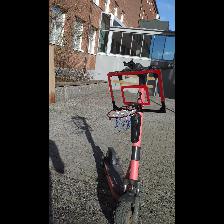
Label: NonHuman